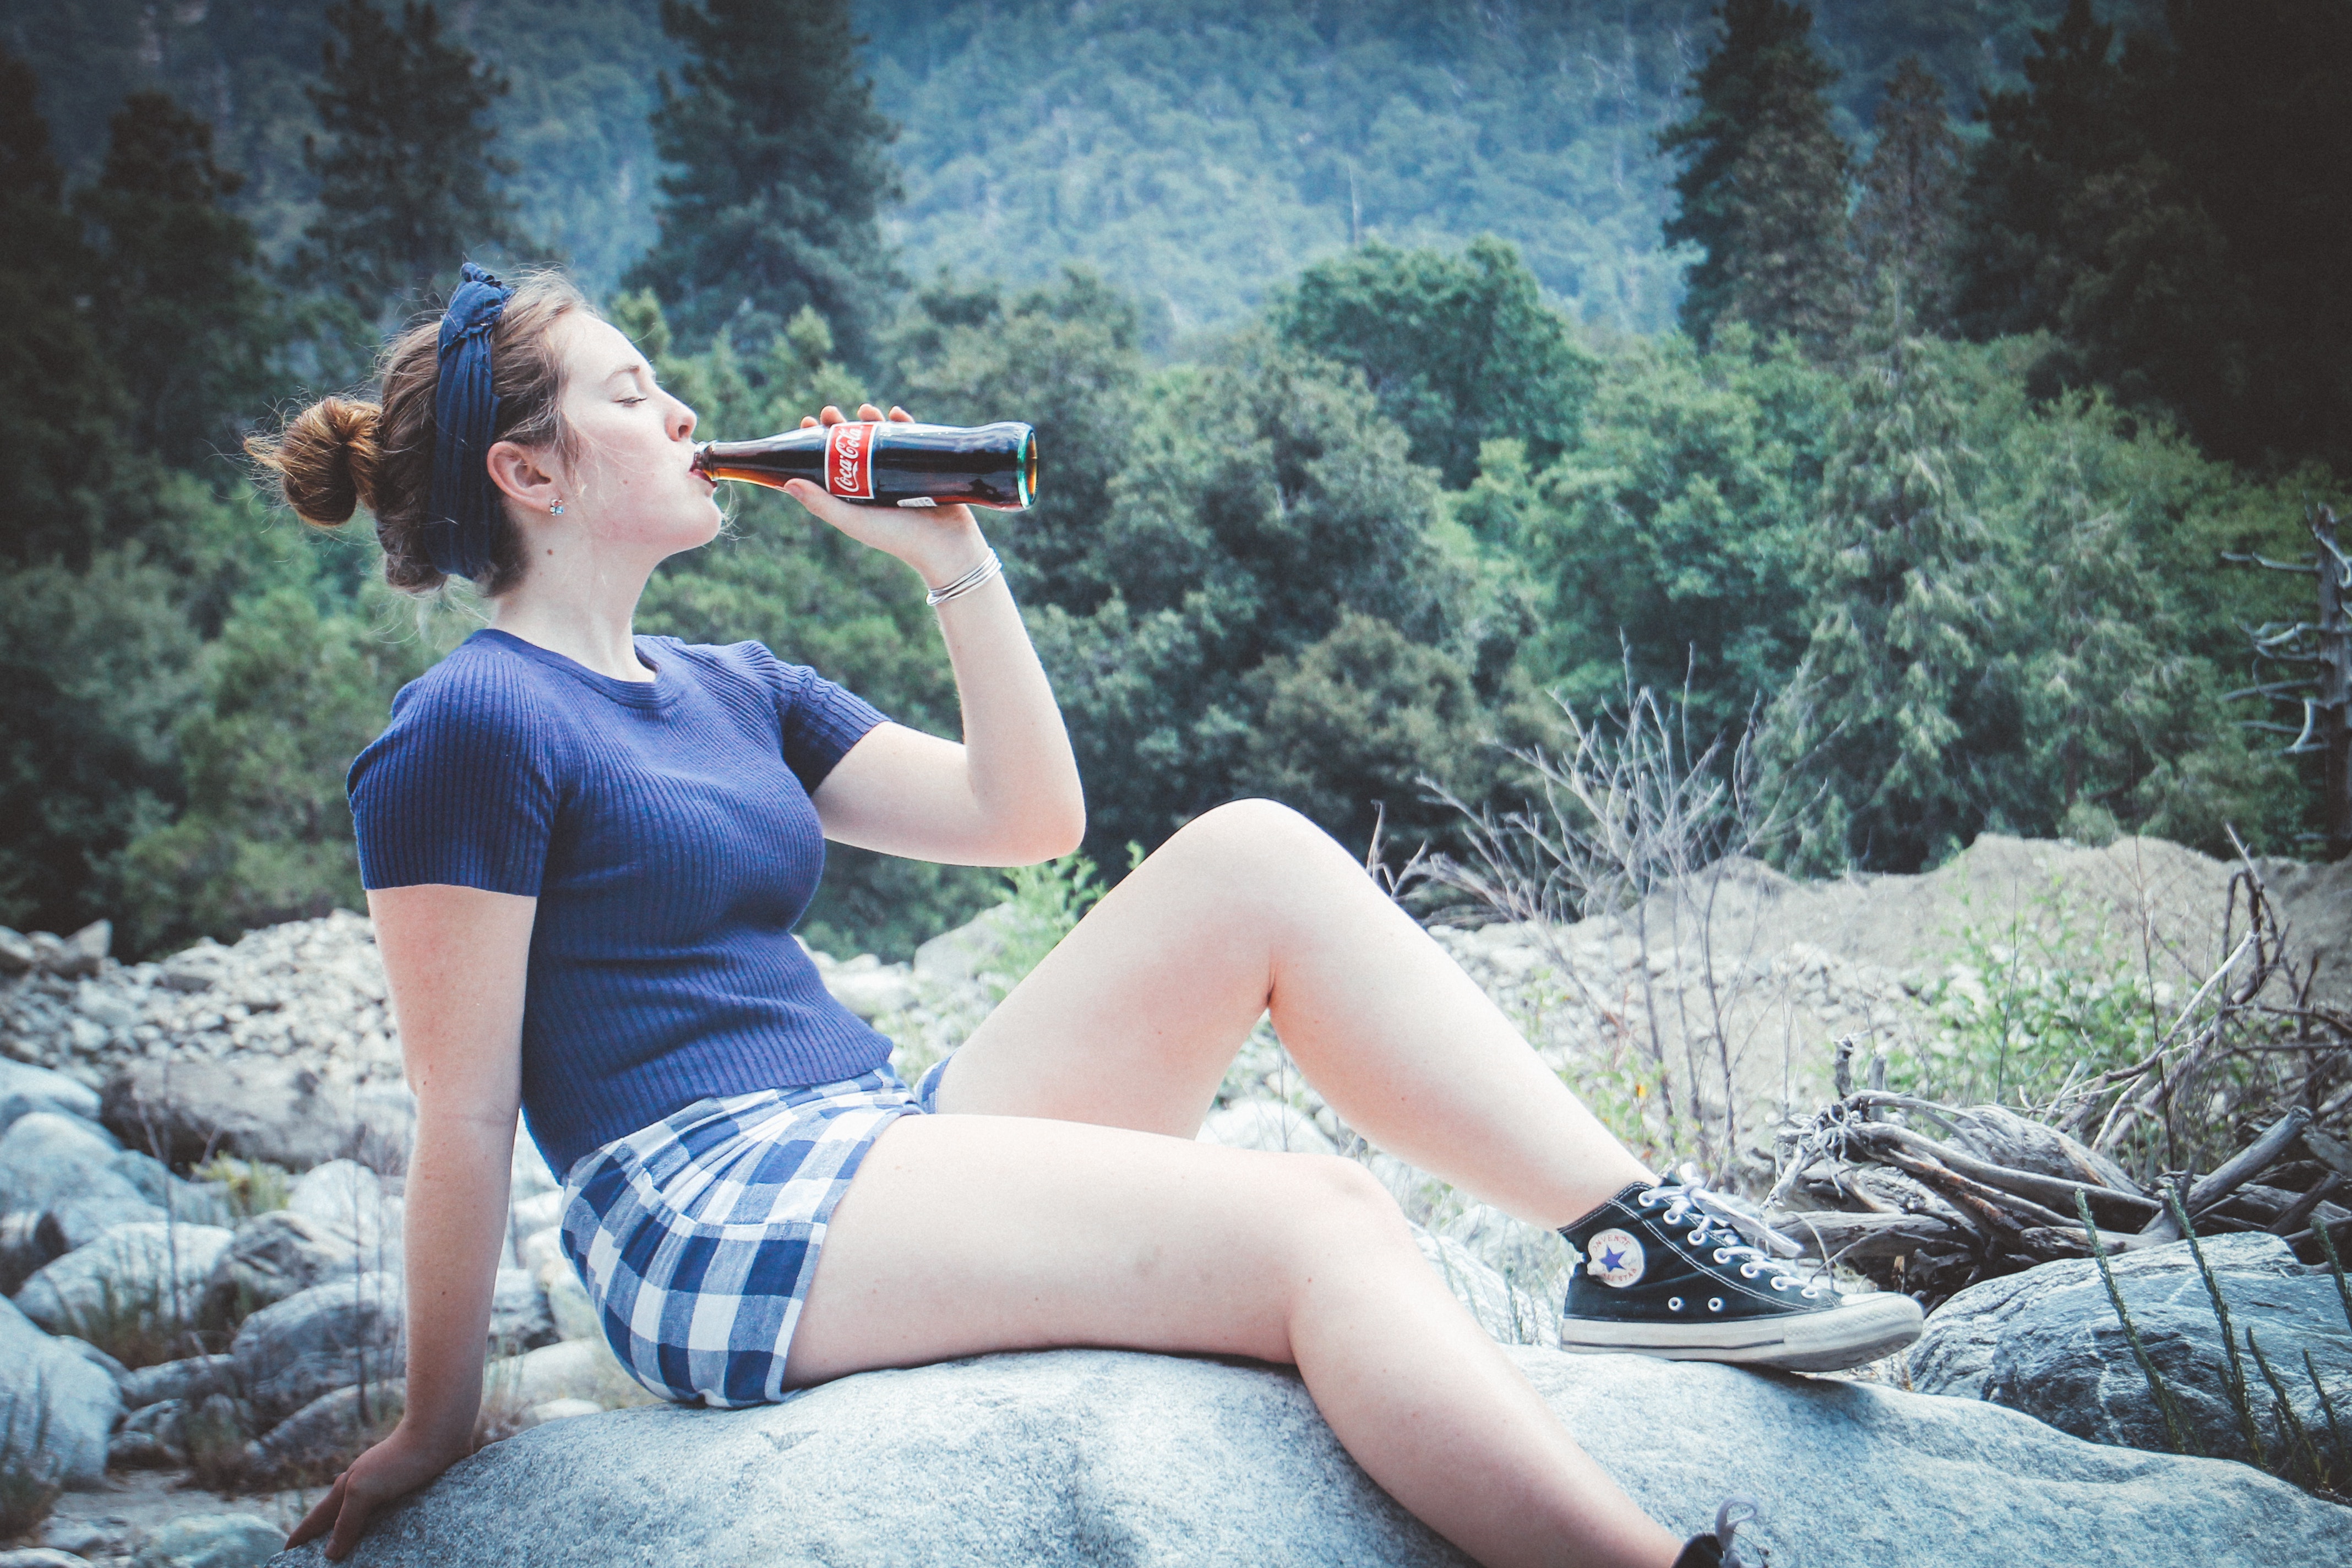
water, photograph, beauty, leg, sitting, summer, human leg, photography, sunlight, thigh, vacation, recreation, plant, leisure, selfie, photo shoot, shorts, shoe, forest